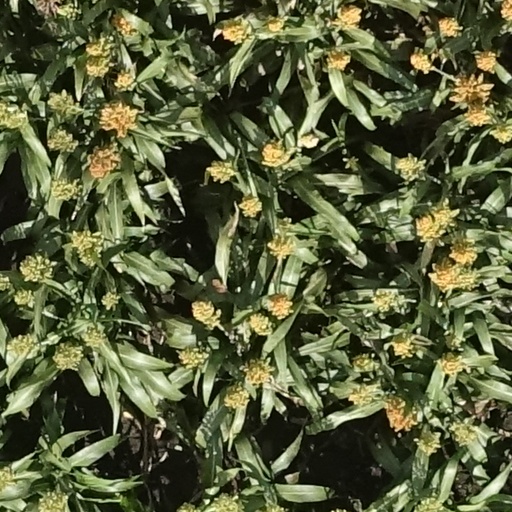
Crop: sorghum